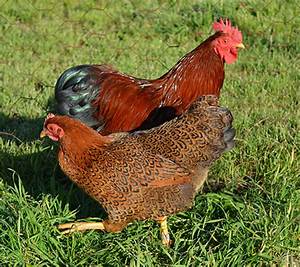
Label: chicken